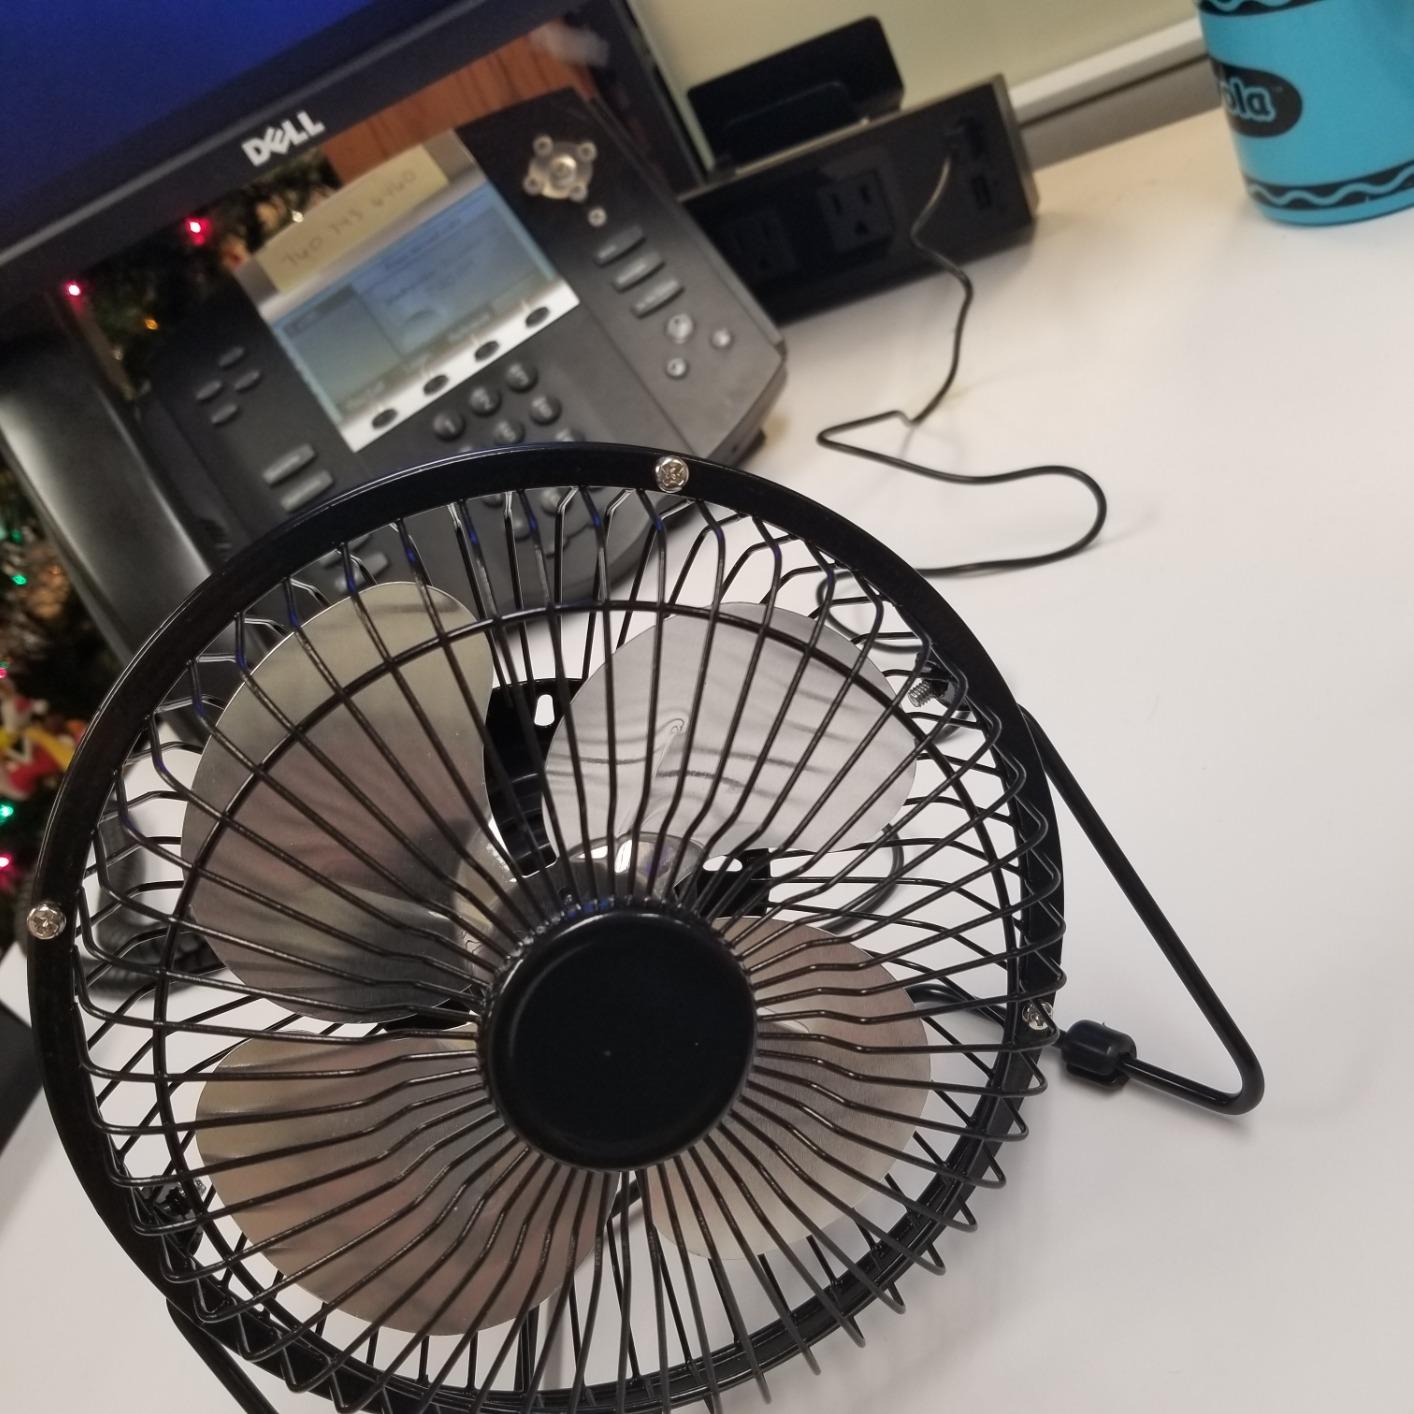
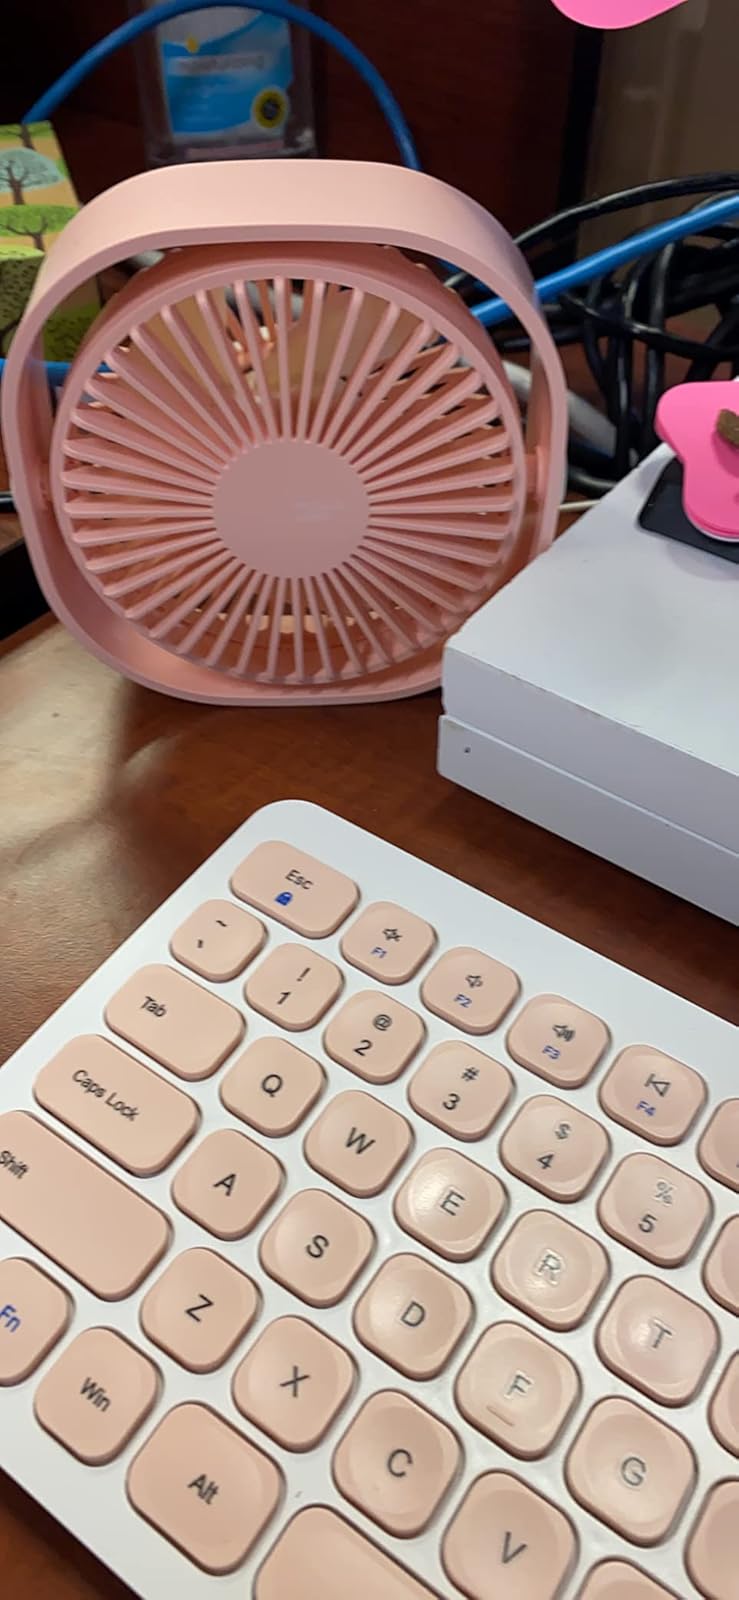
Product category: fan
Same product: no